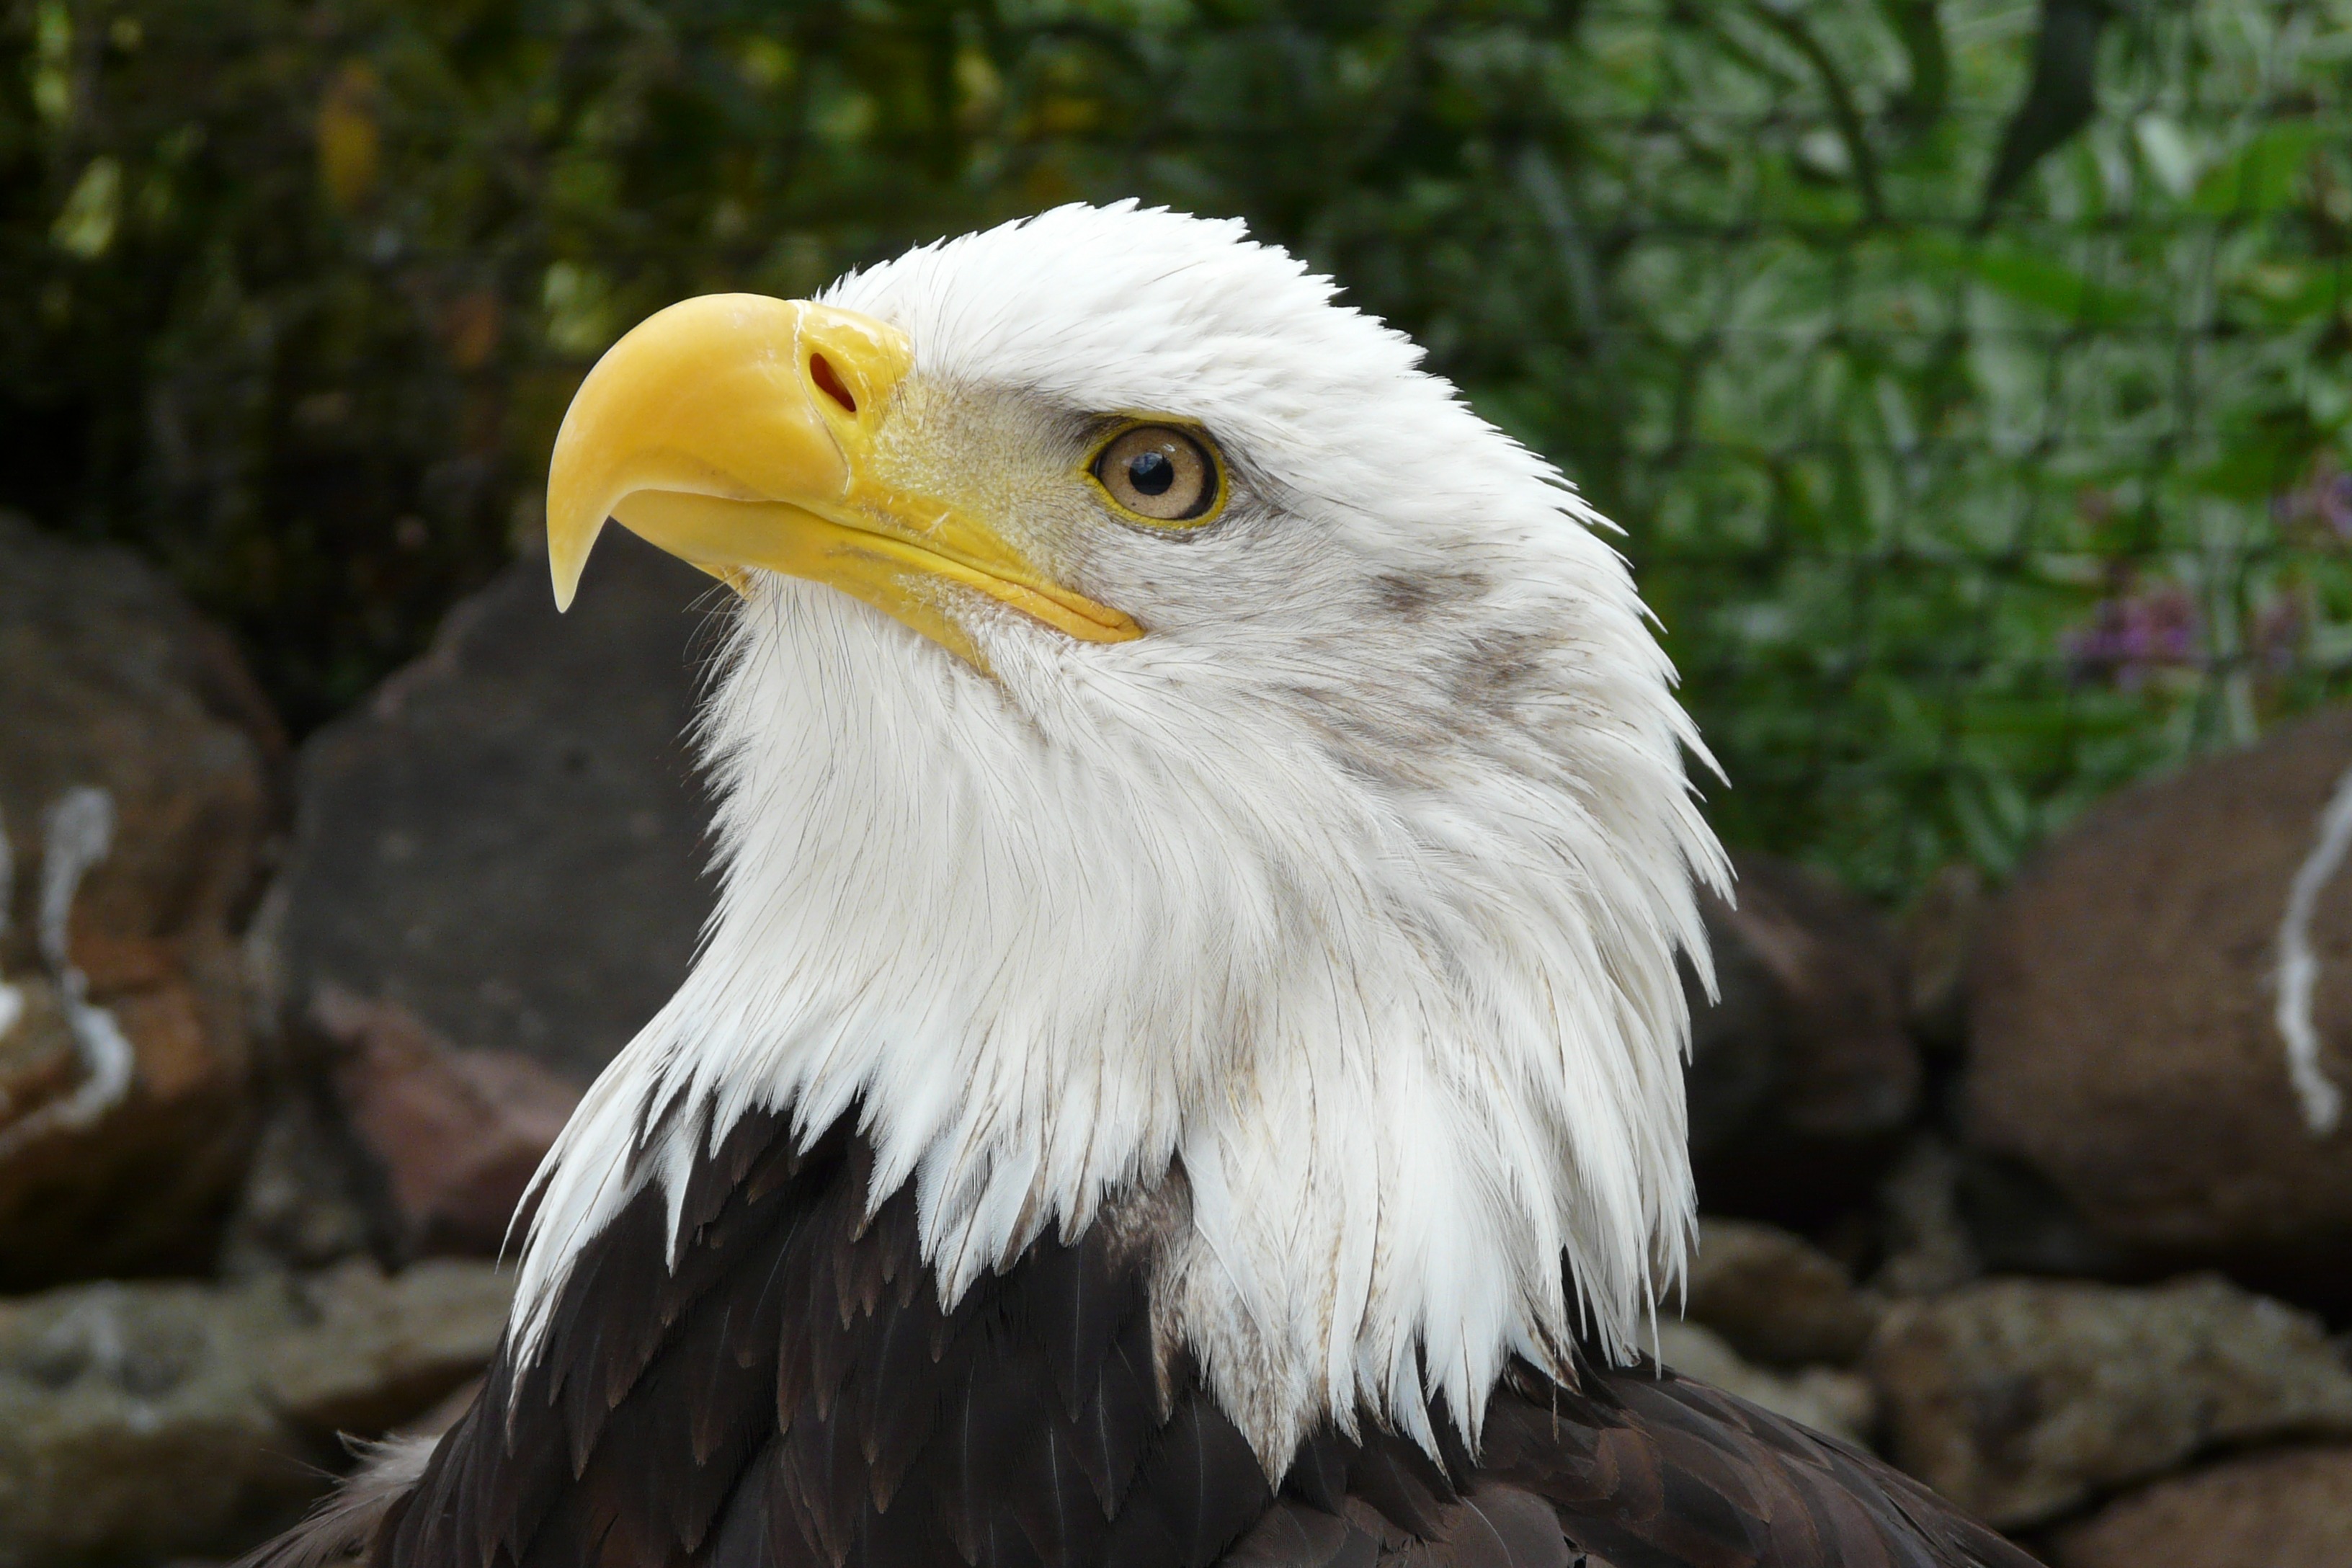
bird, wing, wildlife, portrait, beak, eagle, fauna, raptor, bird of prey, bald eagle, vertebrate, heraldic animal, bald eagles, accipitriformes